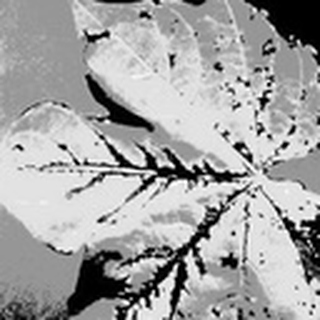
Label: cotton_bacterial_blight